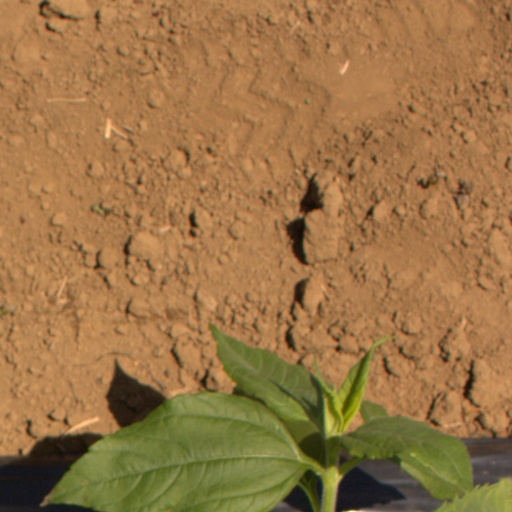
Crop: Jerusalem artichoke